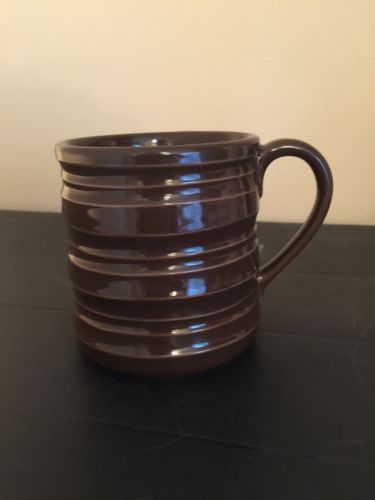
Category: mug